Alcatraz: Prison Escape

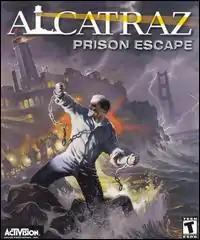
North American box art

Alcatraz: Prison Escape is an action survival video game. It was developed by Zombie Inc. and was published by Activision Value. The game was released worldwide on November 26, 2001, exclusively for the Microsoft Windows platform. Players control a falsely accused person as he attempts to escape five different types of prisons in order to prove his innocence in the outside world. Players have to sneak past guards in order to make it through every prison level. If seen, an alarm is rung that forces players to hide temporarily.